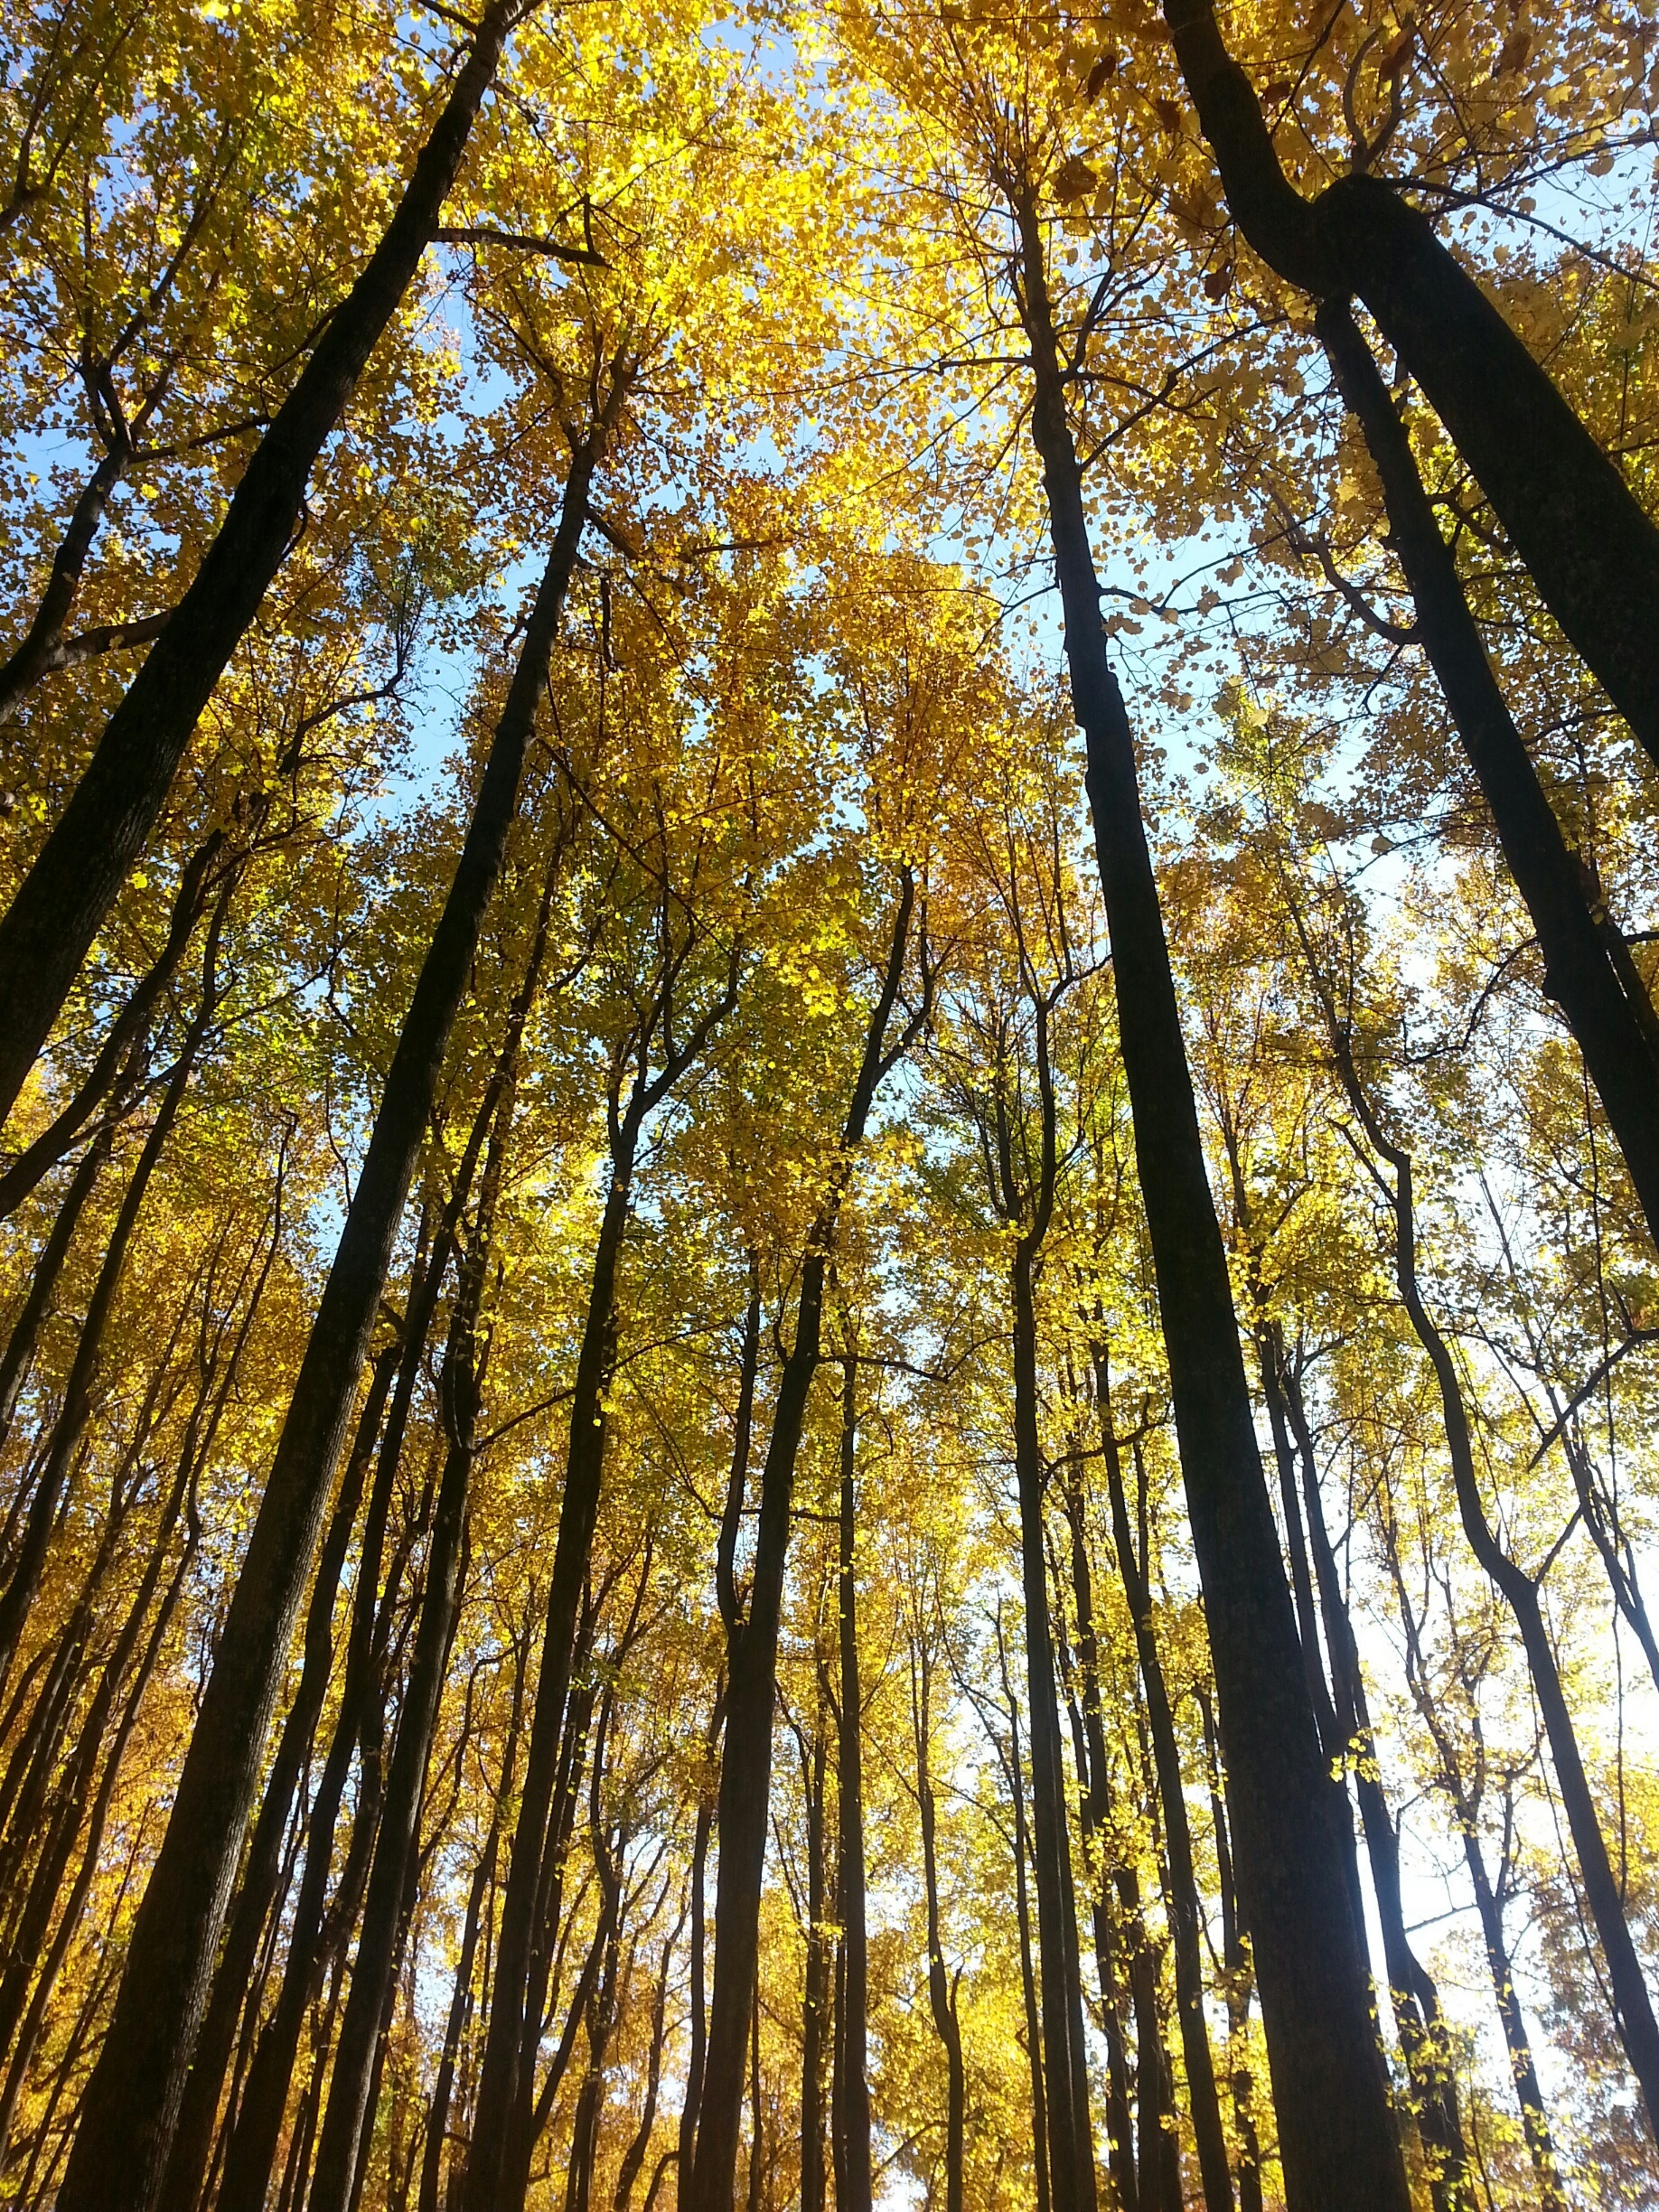
tree, nature, forest, branch, plant, sunlight, leaf, flower, autumn, season, deciduous, grove, woodland, habitat, ecosystem, natural environment, woody plant, temperate broadleaf and mixed forest